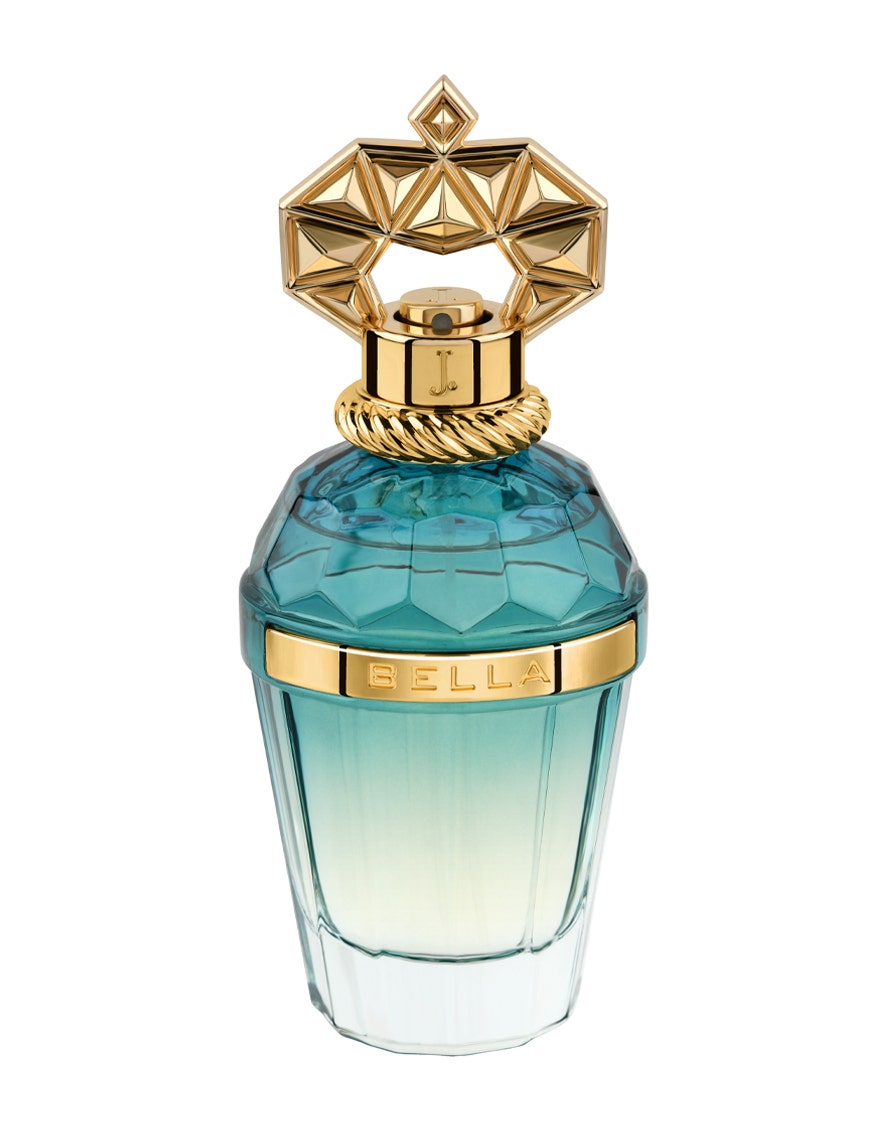
blue gold katie eap,